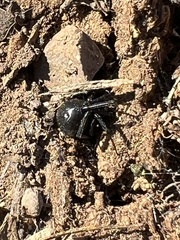
Species: Lactrodectus_hesperus